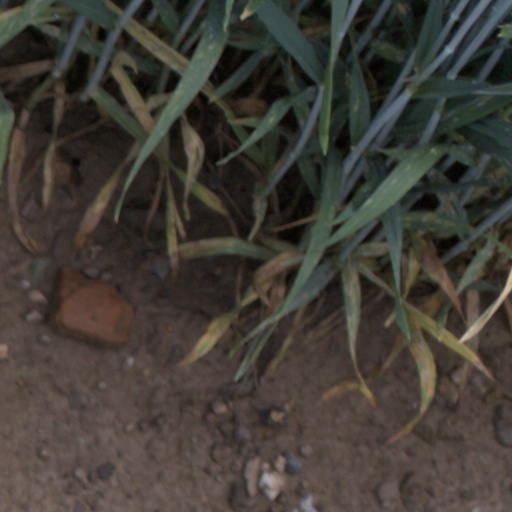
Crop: wheat